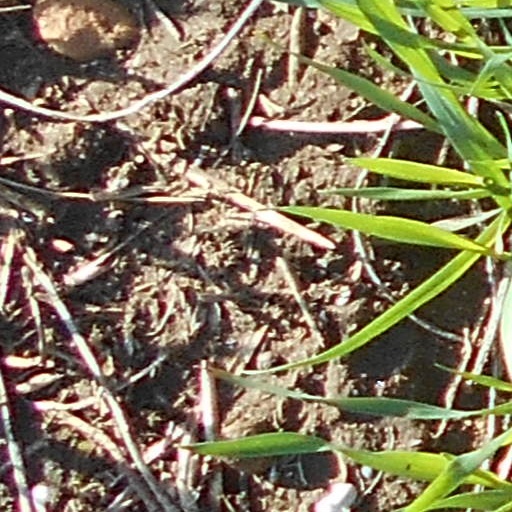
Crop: wheat